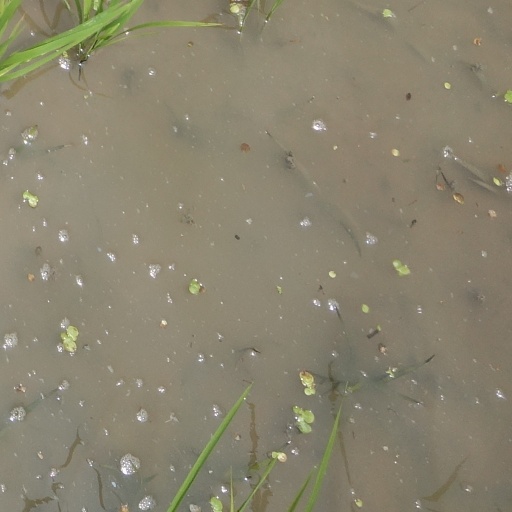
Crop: rice